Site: brandenburg
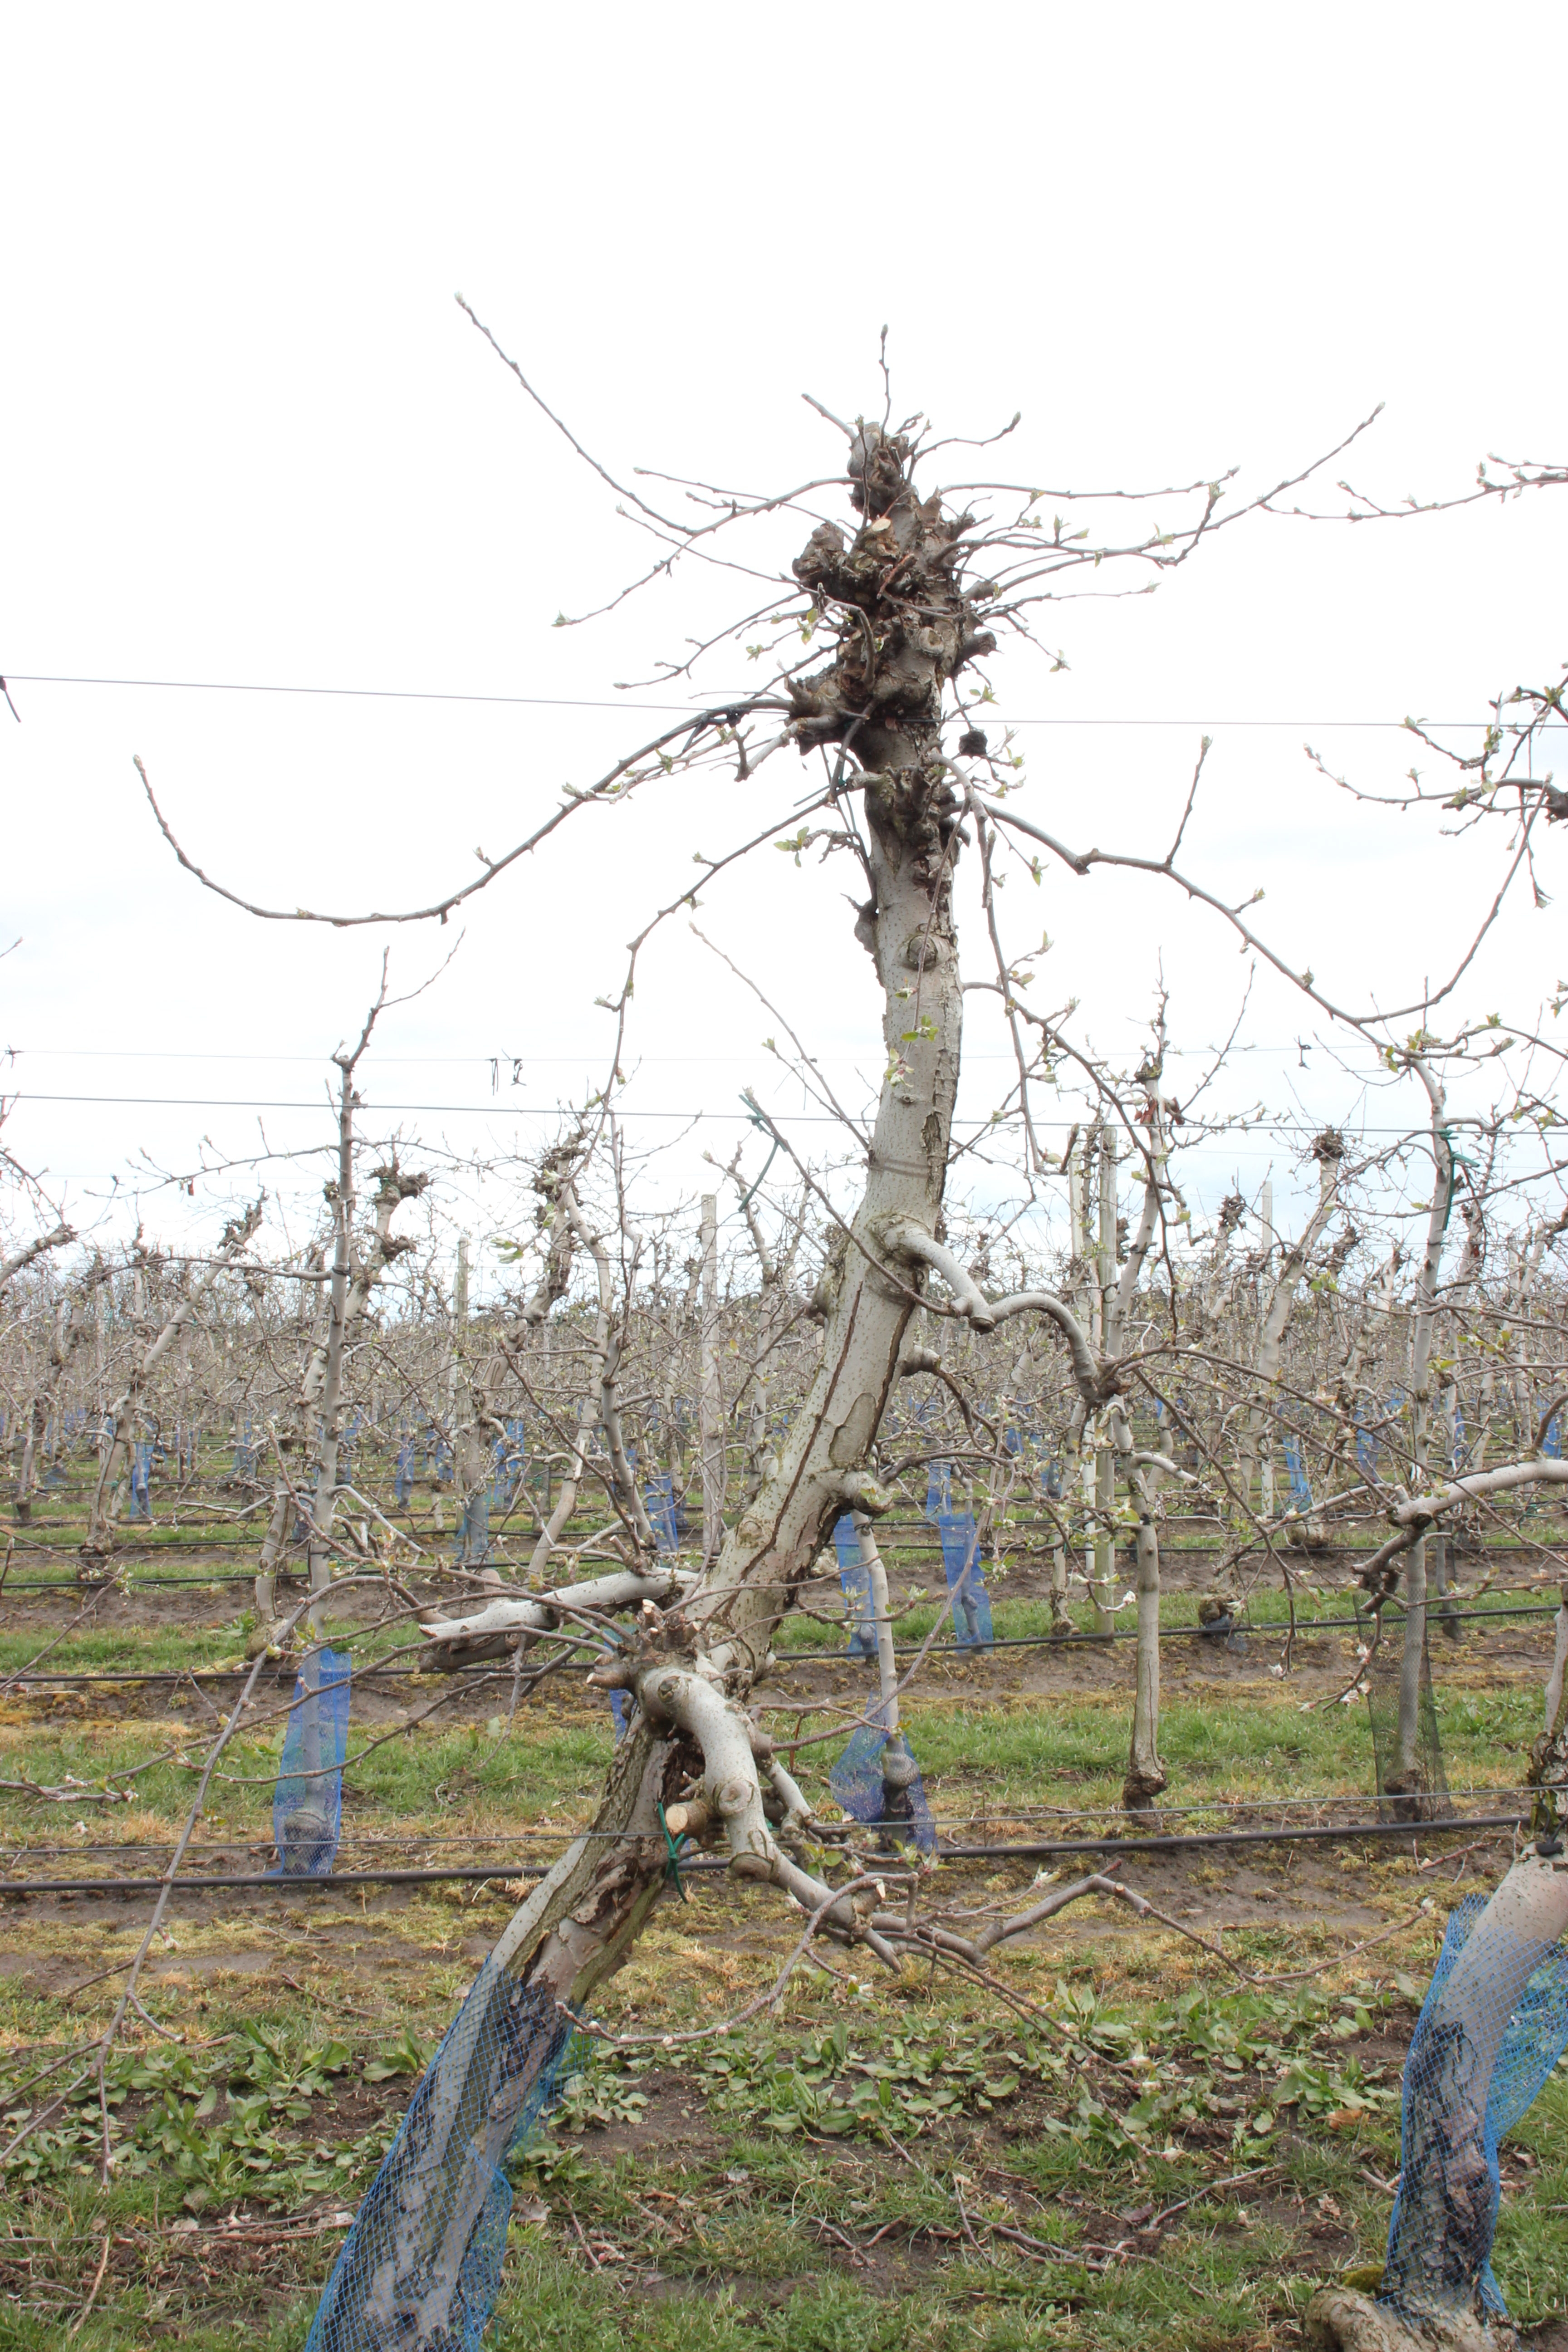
Growth stage (BBCH 55): Inflorescence emergence